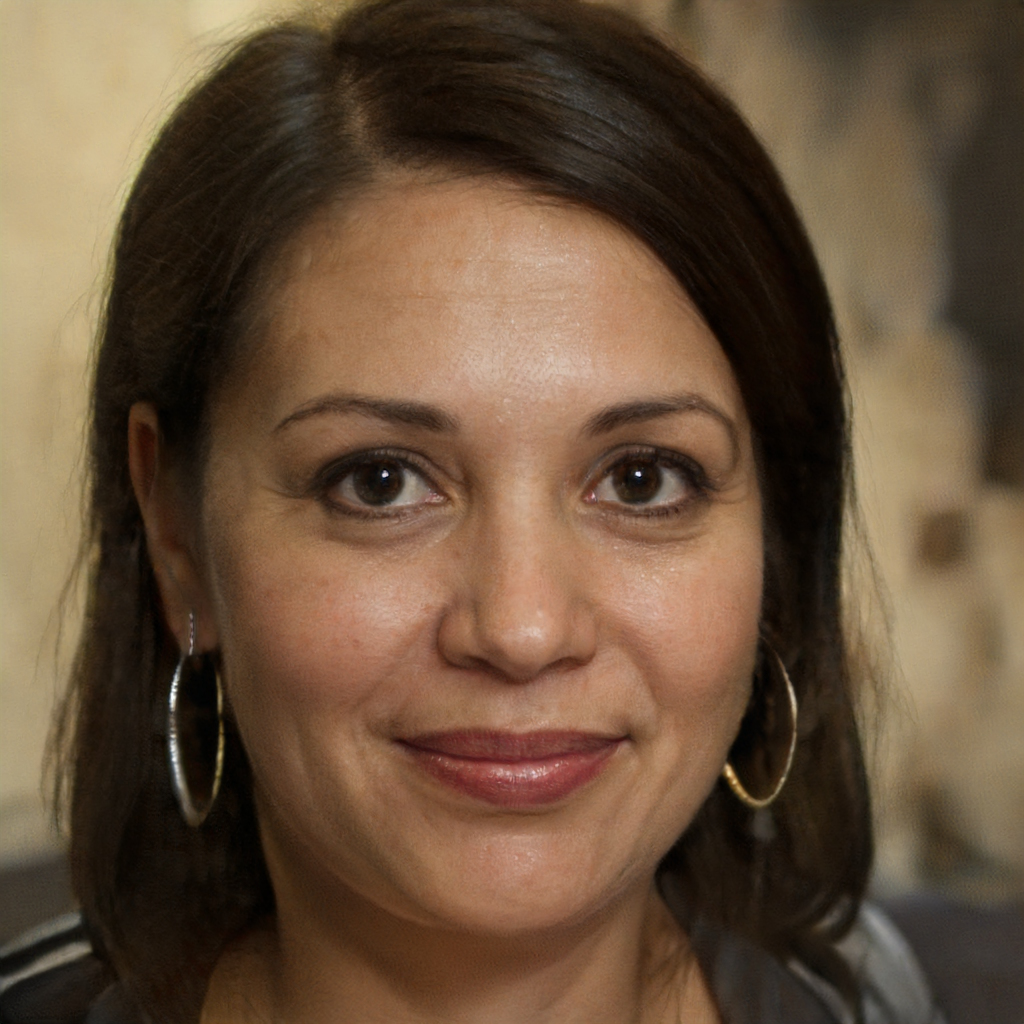
Gender: Female